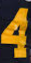
Number: 4